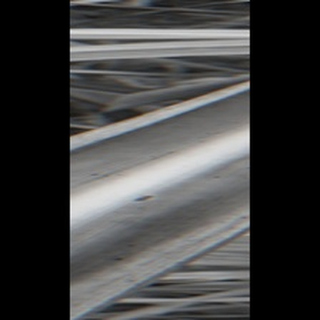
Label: sugarcane_yellow_leaf_disease